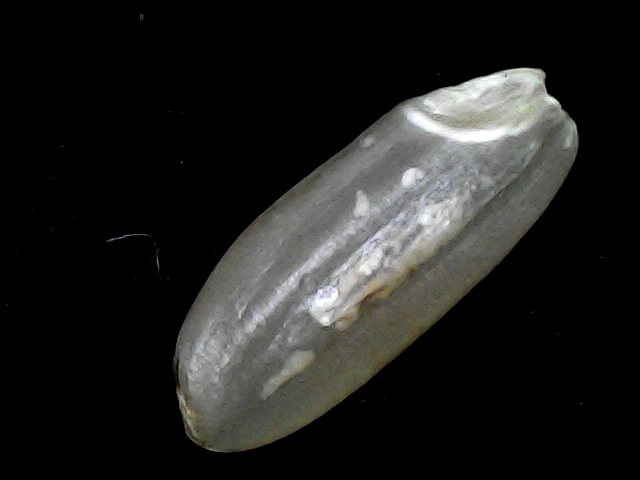
Rice variety: BD51